Bottom of the World (film)

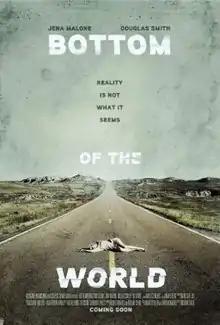

Bottom of the World is a 2017 drama film. It was directed by Richard Sears, written by Brian Gottlieb and stars Jena Malone, Douglas Smith and Ted Levine.